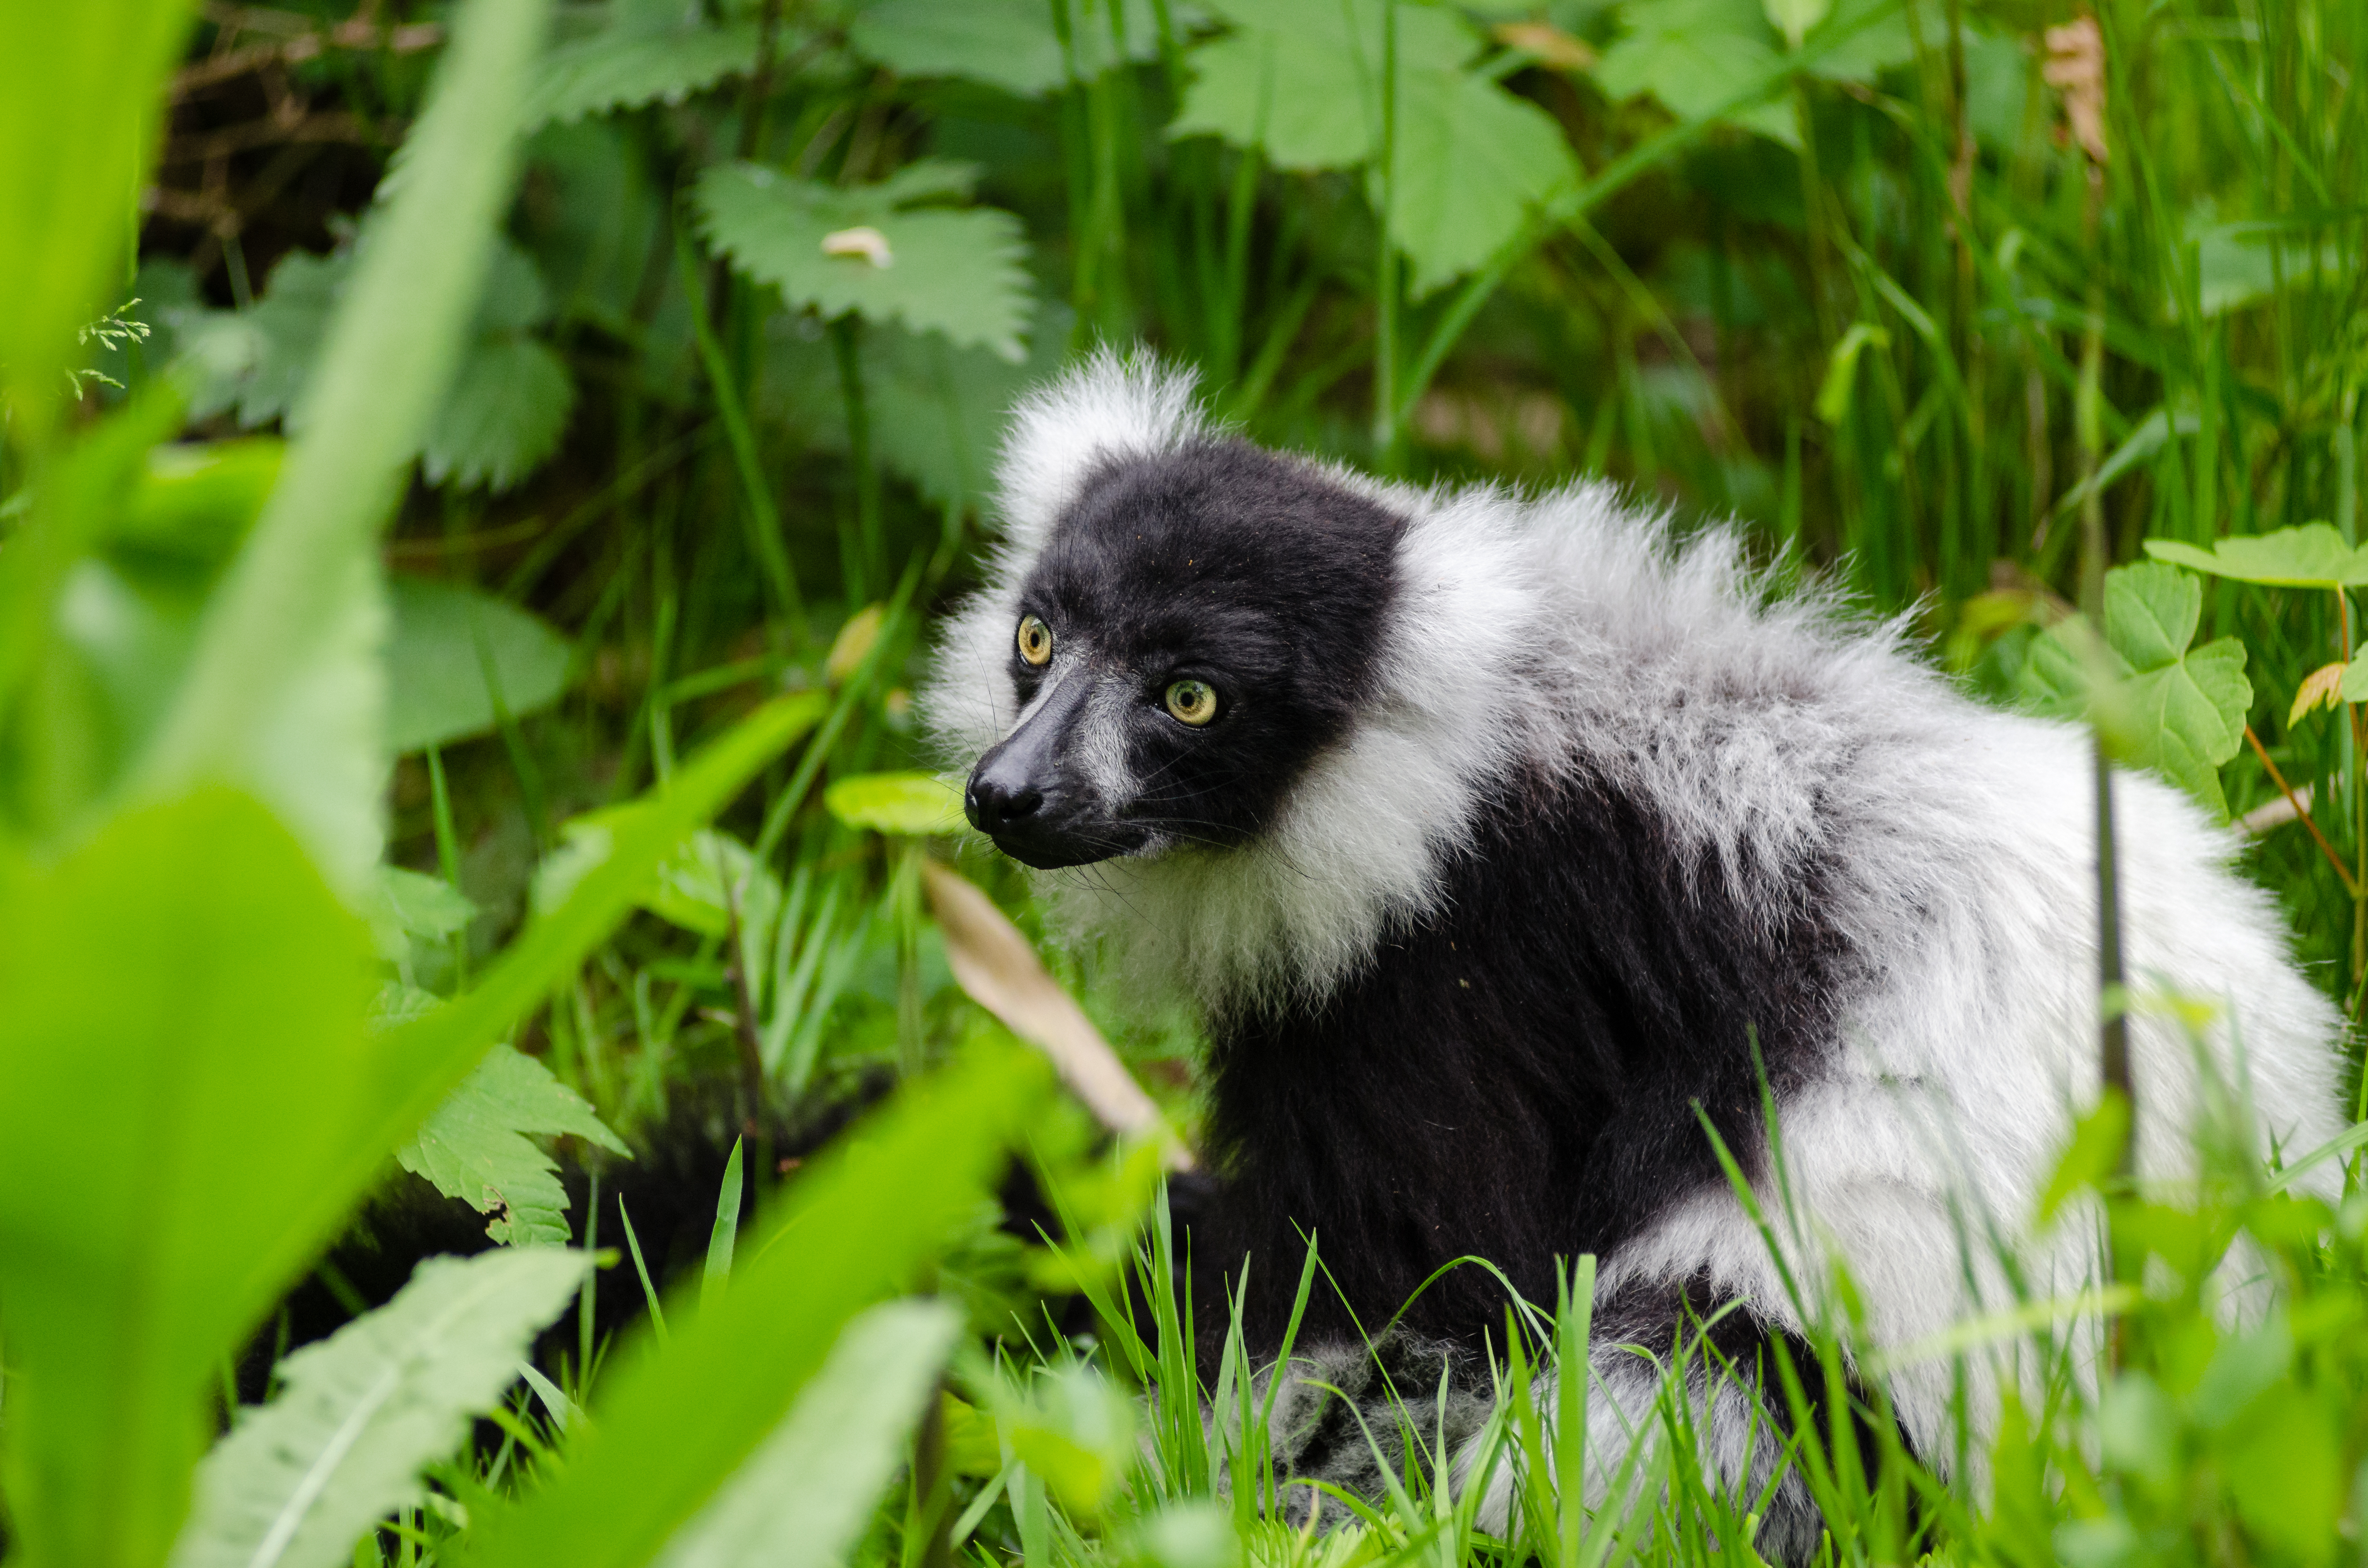
animal, wildlife, zoo, mammal, fauna, primate, madagascar, vertebrate, lemur, new world monkey